The Salvation Army

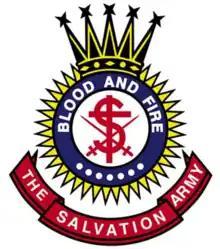
Crest of The Salvation Army (Anglophone version)

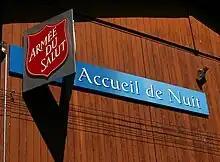
The Salvation Army red shield logo, displayed on the side of a night shelter in Geneva, Switzerland.

The Salvation Army includes many youth groups, which primarily consist of its Sunday schools and the Scout and Guide packs. The Scout and Guide packs are affiliated with and sponsored by the Salvation Army but are open units that allow anyone to join. These units/packs observe Christian standards and encourage young people to investigate and develop in their Christian faith. Some territories have a Salvation Army Guards and Legions Association (SAGALA). In the United States youth groups that are specifically for girls are known as Girl Guards (older girls) and Sunbeams (younger girls). Adventure Corps serves boys who are enrolled in school for first through eighth grades, and is sometimes separated into Rangers (6th–8th Grade) and Explorers (5th Grade and younger).